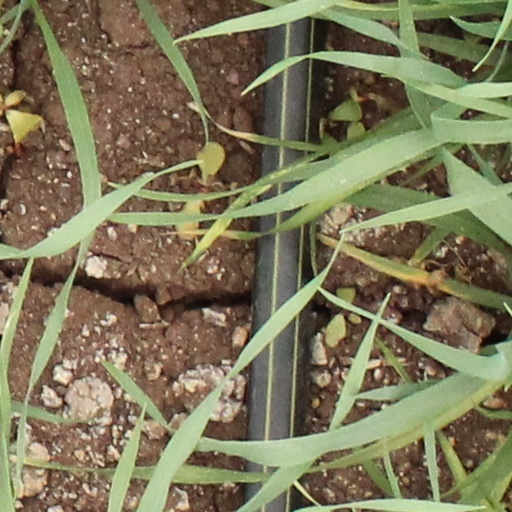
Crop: wheat